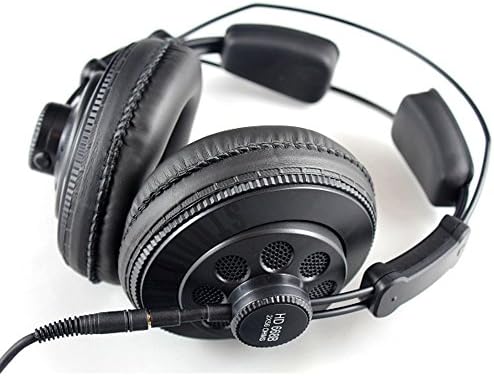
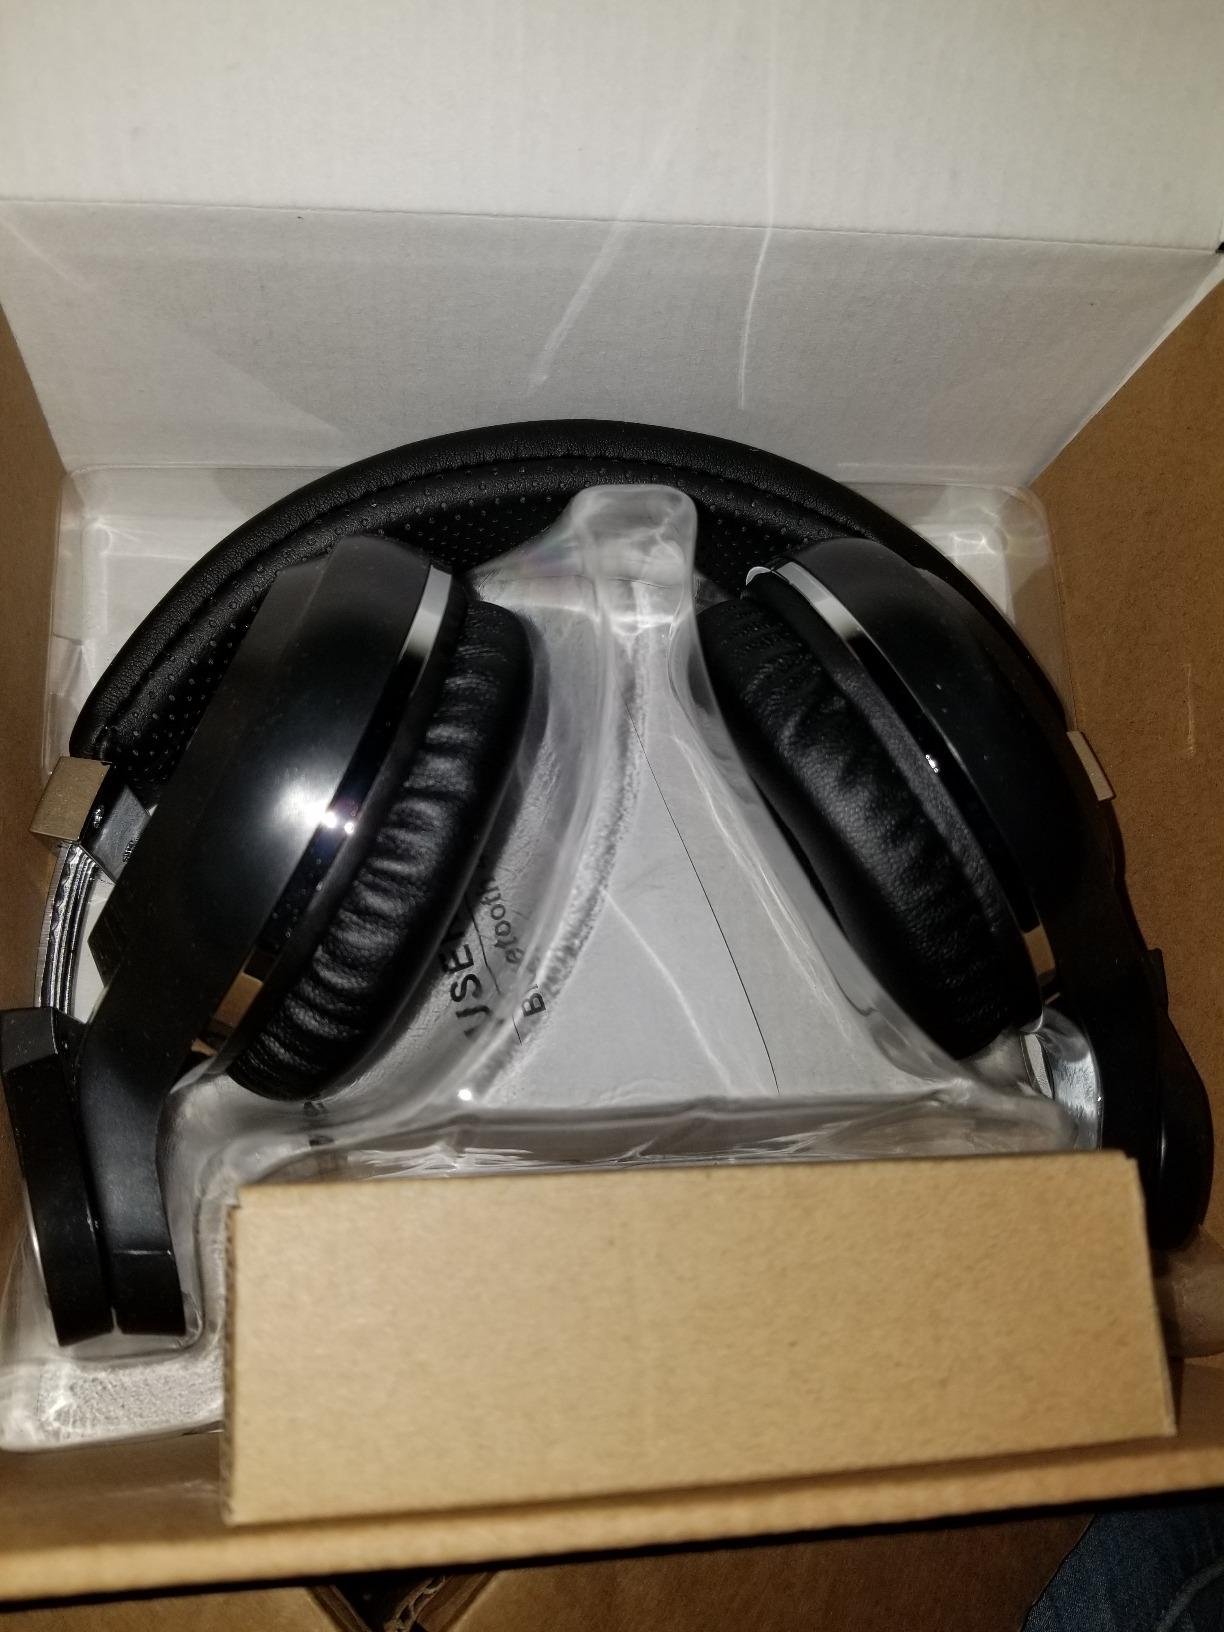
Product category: headphones
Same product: no